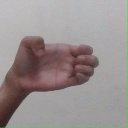
अक्षर: ख